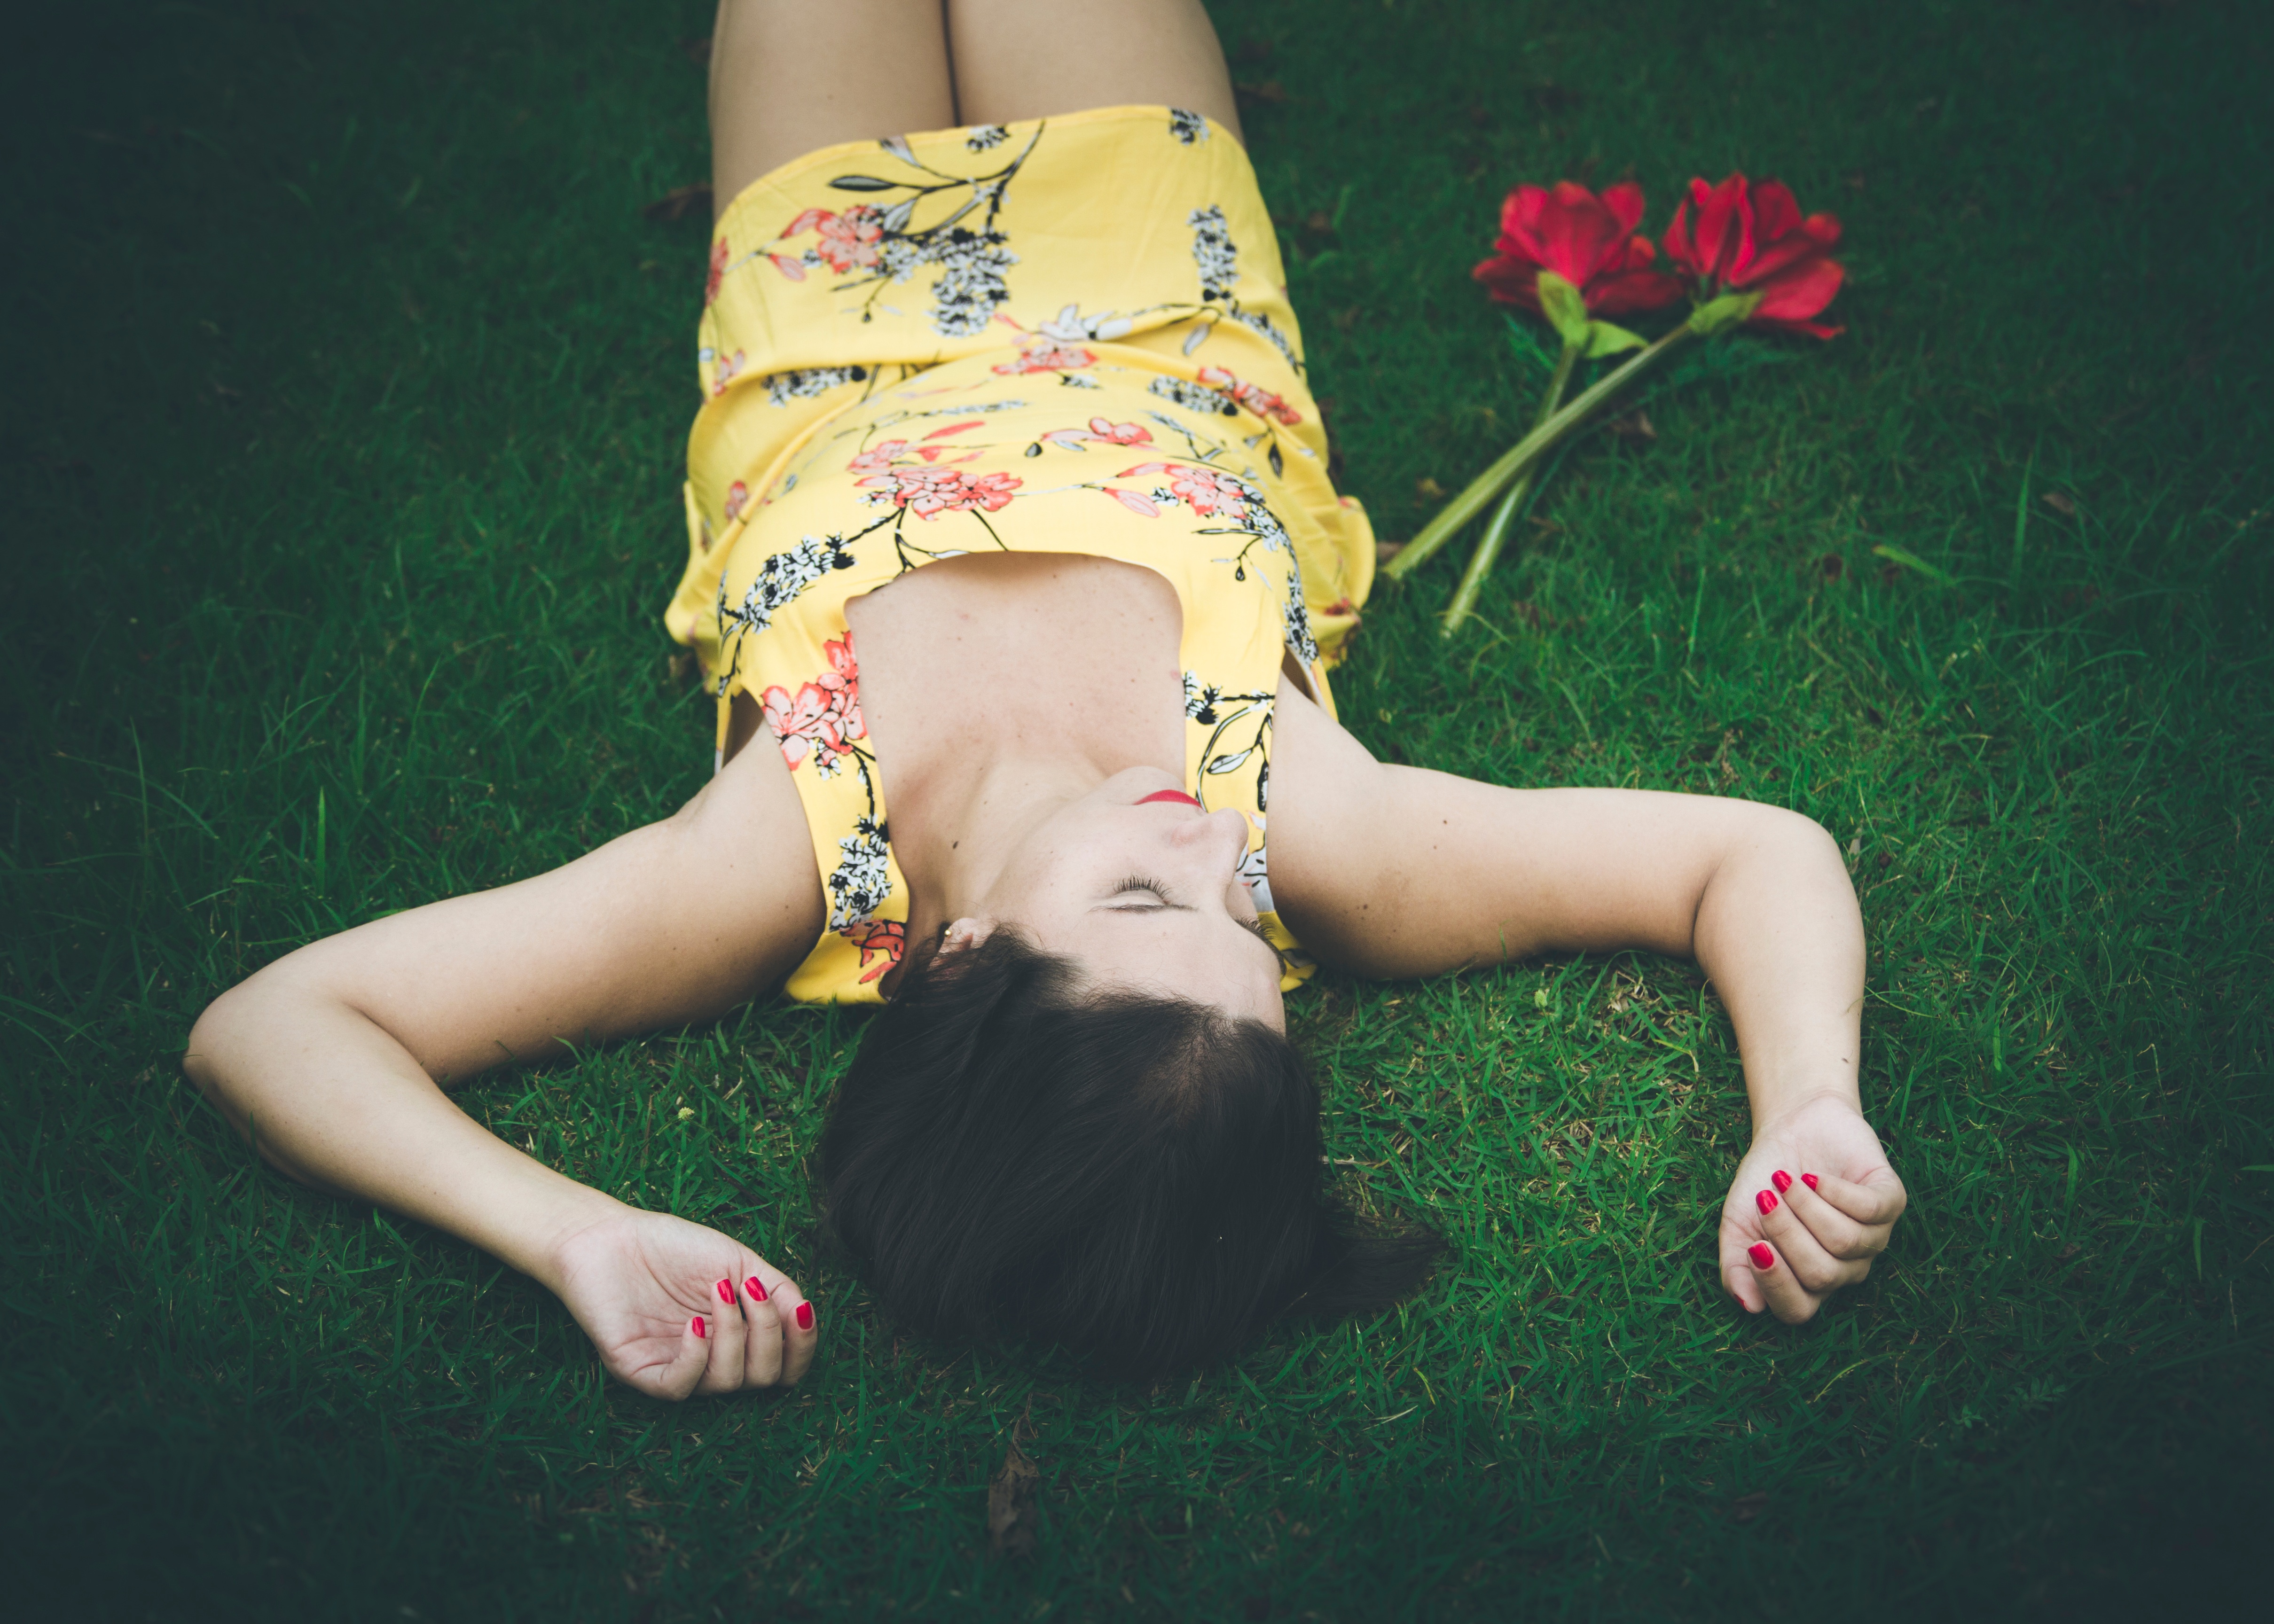
hand, person, girl, photography, portrait, model, finger, red, color, sitting, fashion, clothing, lady, human body, dress, skin, beauty, photo shoot, sense, human positions, art model